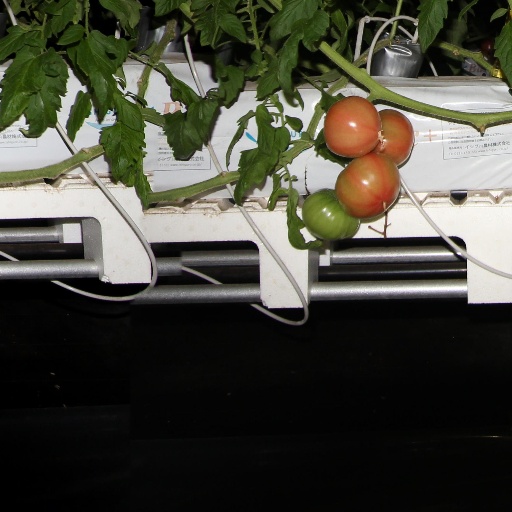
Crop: tomato